Old China Trade

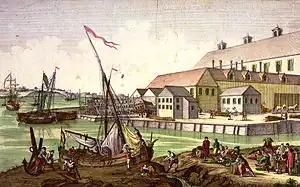
Port of Salem, Massachusetts, 1770s

The American Revolutionary War, which ended with the 1783 Treaty of Paris, led to the Thirteen Colonies becoming independent from Britain as the United States, which continued to consume large quantities of tea. At the time, increased global demand for tea was one of the primary reasons for a shortage of silver; this was the only currency that the Chinese, sole producers of the commodity at the time, would accept in payment. The British East India Company (EIC), monopoly suppliers of tea to the British Empire's markets, got around the problem by indirect sales of opium to the Chinese, the proceeds from which they used to pay for tea.